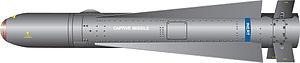
Un missile air-sol est un missile tiré depuis un aéronef et destiné à détruire une cible au sol tel qu'un bâtiment ou un blindé. La taille et la portée des missiles sont très variables, du missile antichar d'une centaine de kilos ou plus au missile de croisière longue portée. On distingue généralement les missiles air-sol des missiles air-mer spécifiquement conçus pour détruire un navire.
Les Forces aériennes suisses sont, avec les forces terrestres, l'une des deux branches des forces armées suisses.